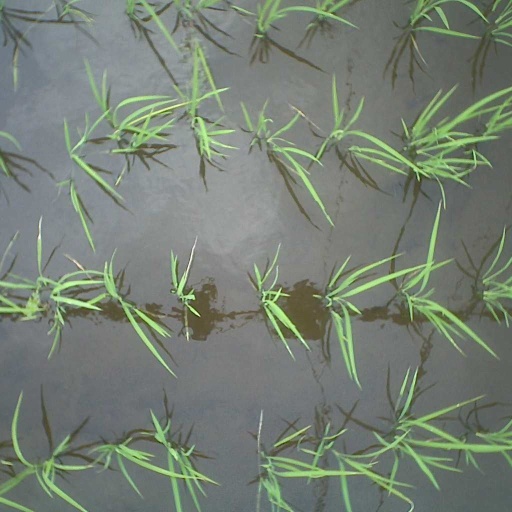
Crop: rice